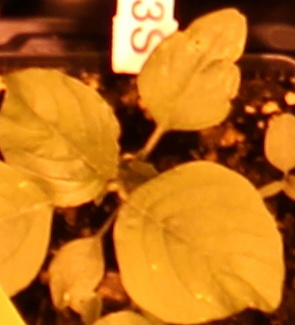
Label: Redroot Pigweed